Sarrazac, Dordogne

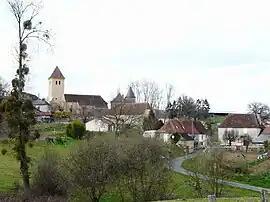
A general view of Sarrazac

Sarrazac is a commune in the Dordogne department in Nouvelle-Aquitaine in southwestern France.